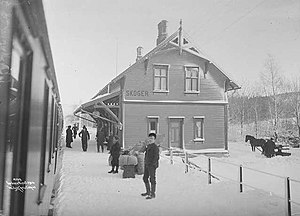
Skoger Station
Skoger Station var en jernbanestation på Vestfoldbanen, der lå i Drammen kommune i Norge.